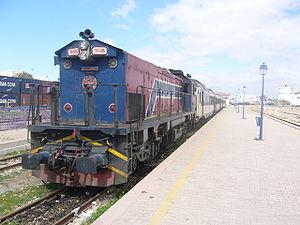
Sfax, deuxième ville et centre économique de Tunisie, est une ville portuaire de l'est du pays située à environ 270 kilomètres de Tunis. Riche de ses industries et de son port, la ville joue un rôle économique de premier plan avec l'exportation de l'huile d'olive et du poisson frais ou congelé. Sfax est une cité d'affaires et compte certains sites à vocation touristique, tels que la médina et Thyna, malgré la présence des usines de traitement du phosphate.